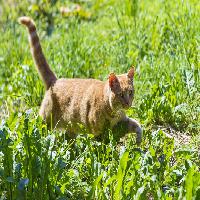
Weather: sun or clear